Folk arts of Karnataka

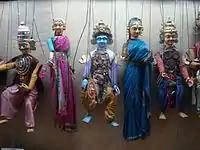
Traditional wooden Puppetry of Karnataka.

This is a folk art of the Hubballi Dharwad region (particularly the village of Byahatti), which is performed on occasions such as Ugadi and Holi. The "jagghalige" is a percussion instrument made from a bullock cart wheel wrapped in buffalo hide. The villagers roll out the large instruments and march in procession. The performance is directed by a choreographer playing a much-smaller percussion instrument called the "kanihaligi", made of clay and covered with calf hide. The performance usually involves about 15 people.